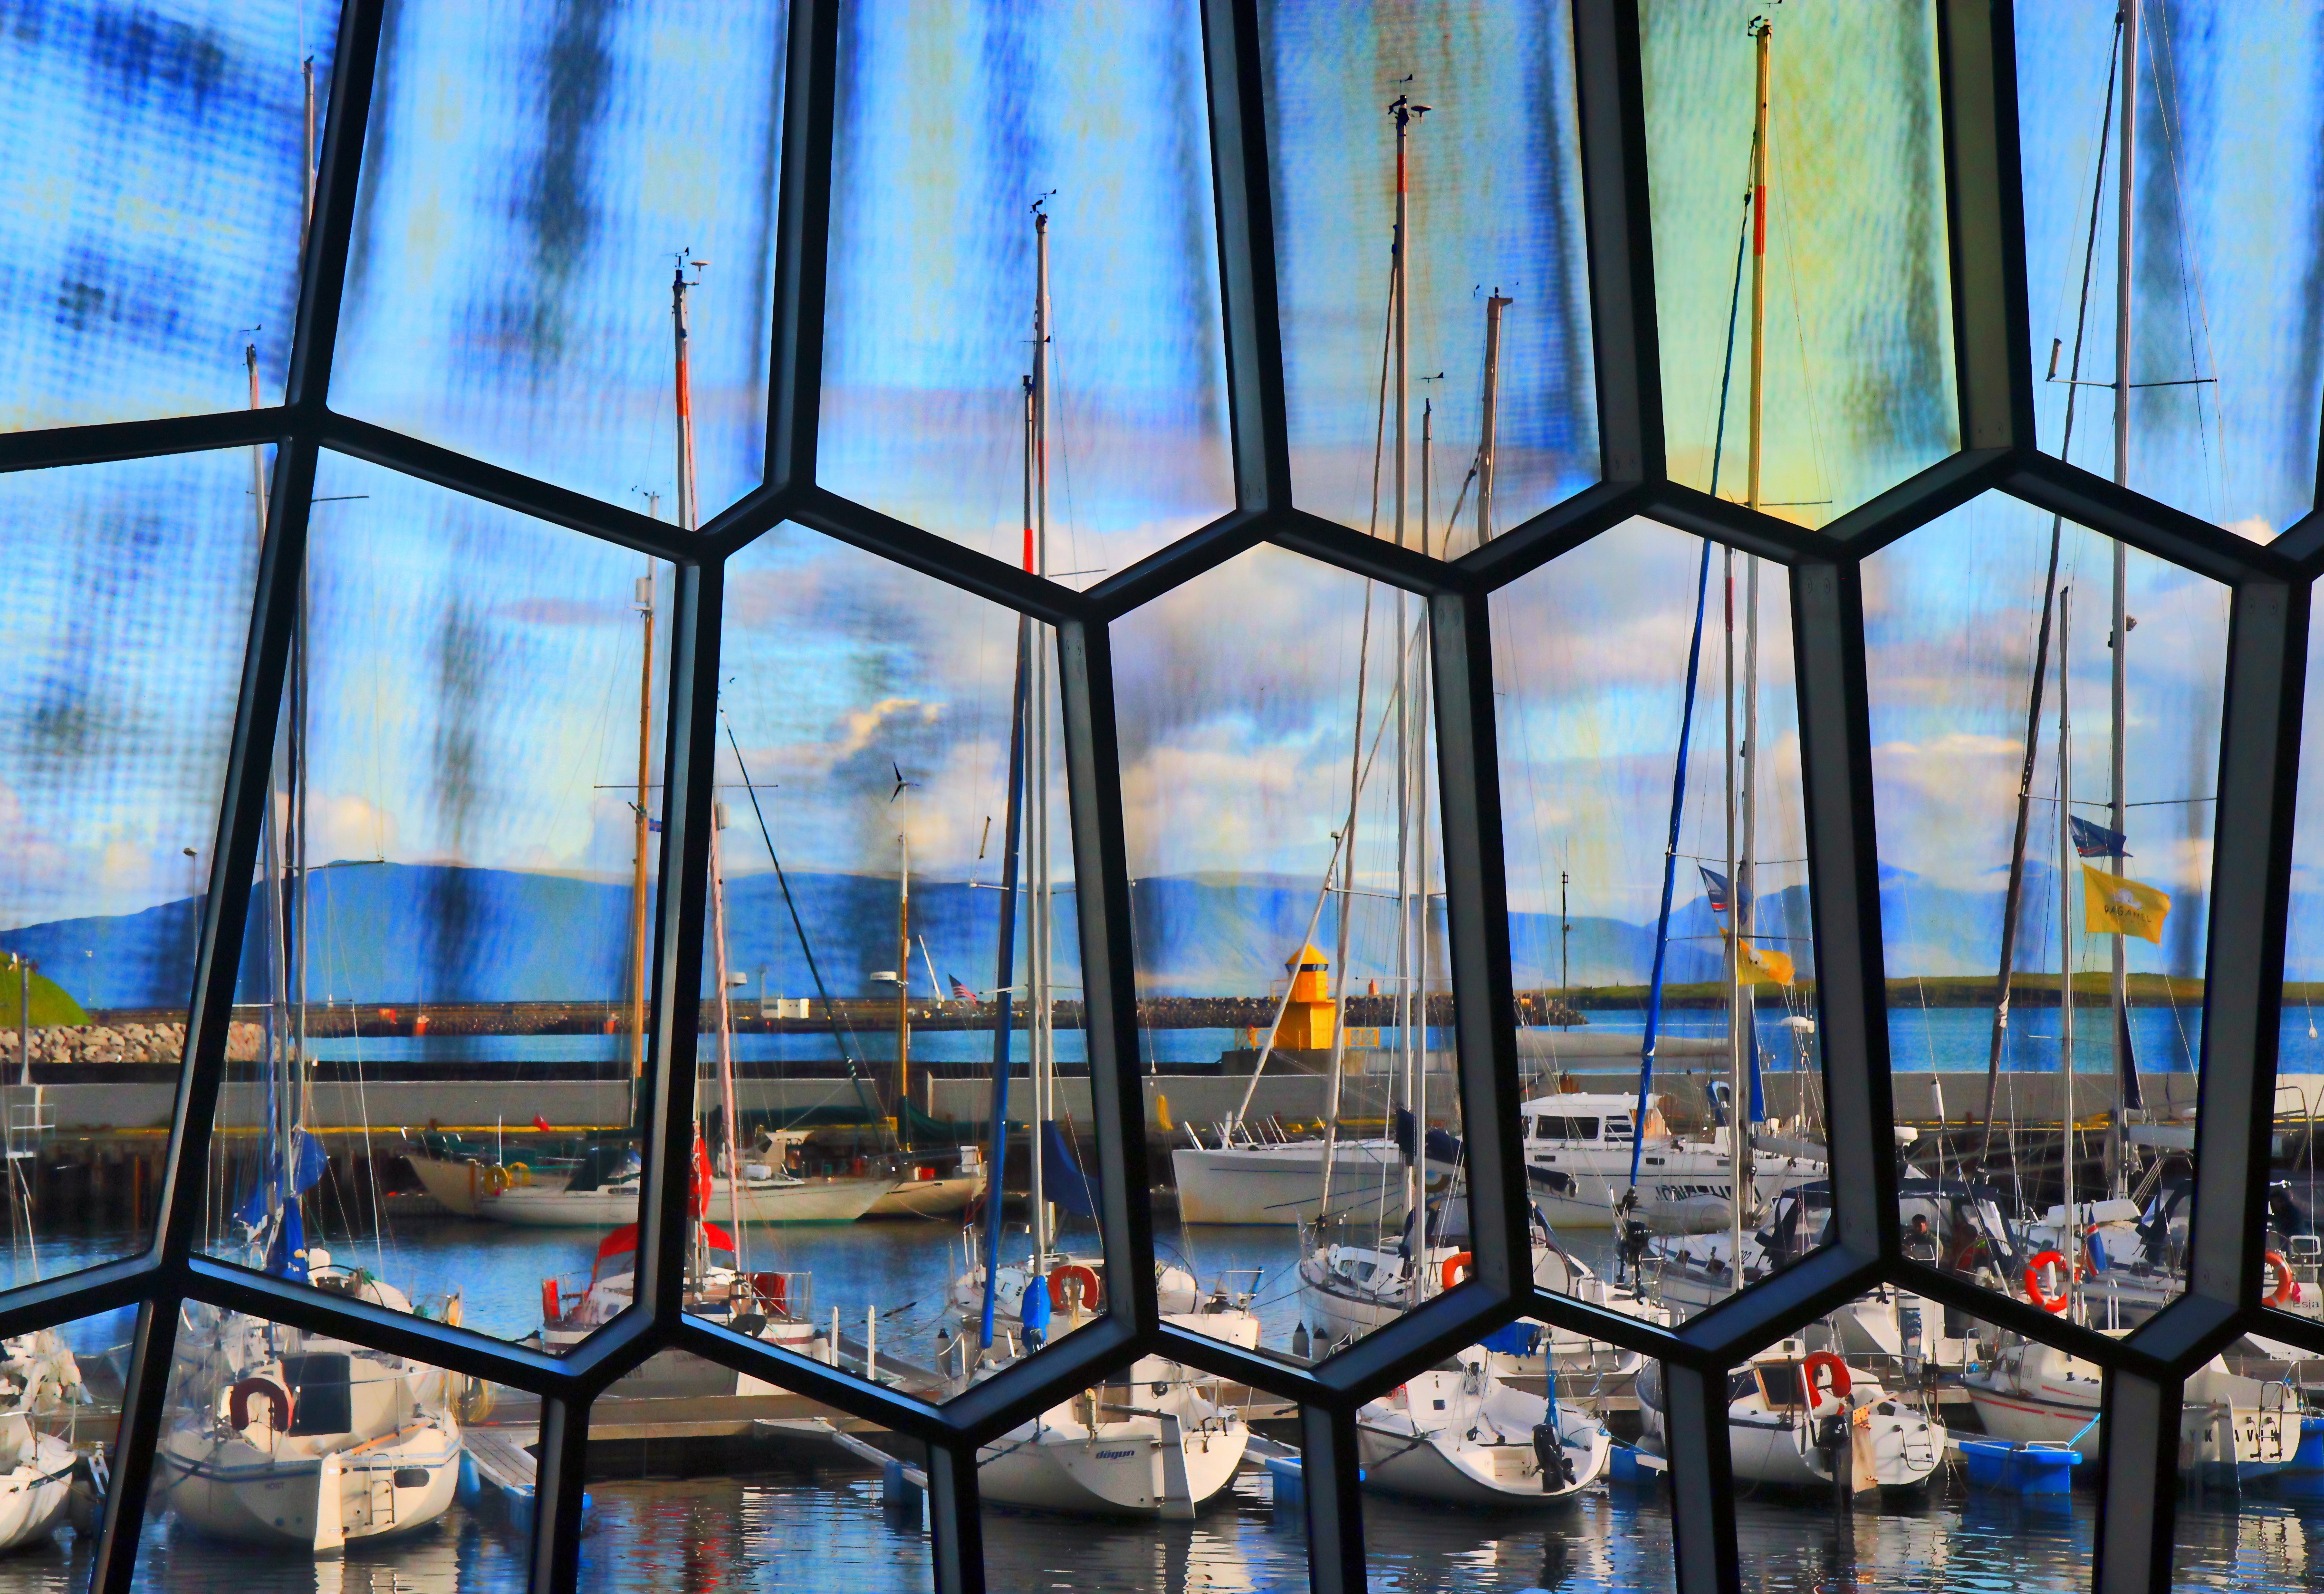
window, glass, building, cityscape, reflection, color, facade, blue, interior design, design, symmetry, estate, urban area